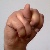
The image shows a hand gesture representing the letter 'N' in Indian Sign Language.